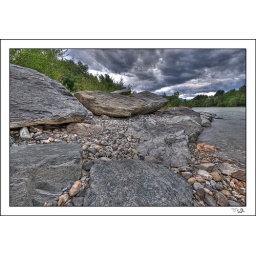
on the bank of the river Gail near Villach. Dramatic sky bevore the big rain comes